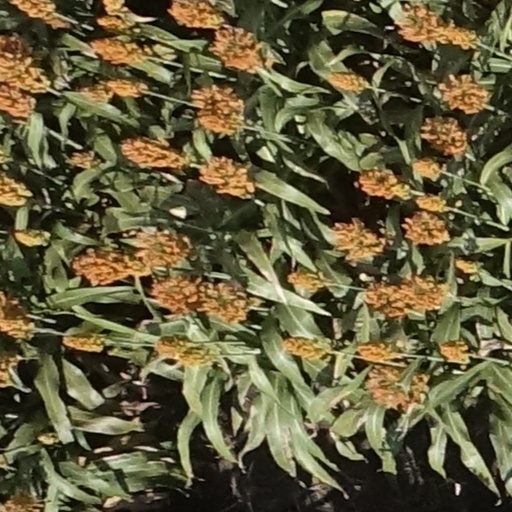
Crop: sorghum